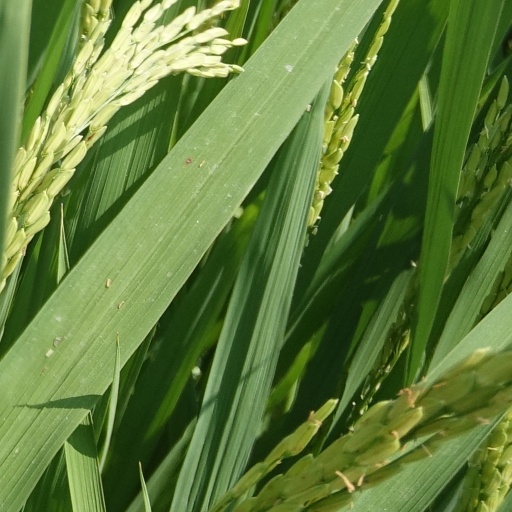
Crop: rice